Abdul Majeed Ludhianvi

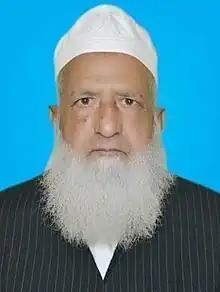

Abdul Majeed Ludhianvi (5 June 1934 – 1 February 2015; Urdu: مولانا عبدالمجید لدھیانوی) was a Pakistani Islamic scholar and writer who served as 7th Emir of Aalmi Majlis Tahaffuz Khatm-e-Nubuwwat and a senior member of the executive committee of Wifaq ul Madaris Al-Arabia, Pakistan